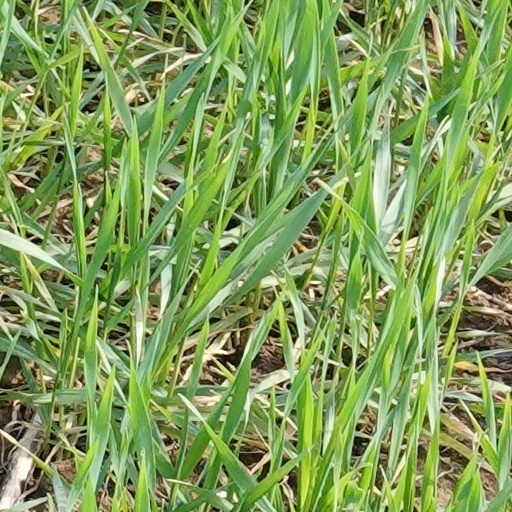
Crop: wheat